Apeldoorn railway station

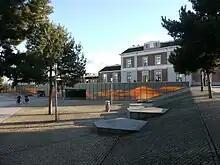
North façade of the building in 2011

The Apeldoorn station building is not related to any of the standard stations, but it has similarities with stations built in that period. It consists of an upper middle portion with two lower short side wings,eight tracks, and four platforms. The building previously included a royal waiting room for the Dutch monarchy.